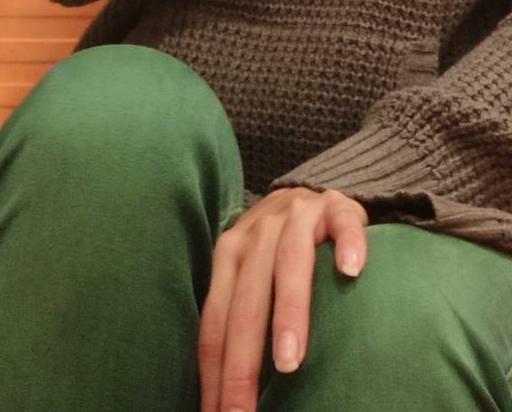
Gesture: no_gesture